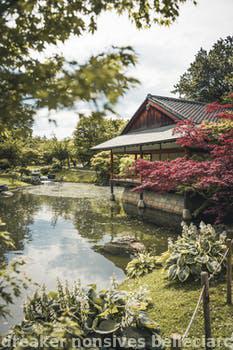
Label: Watermark